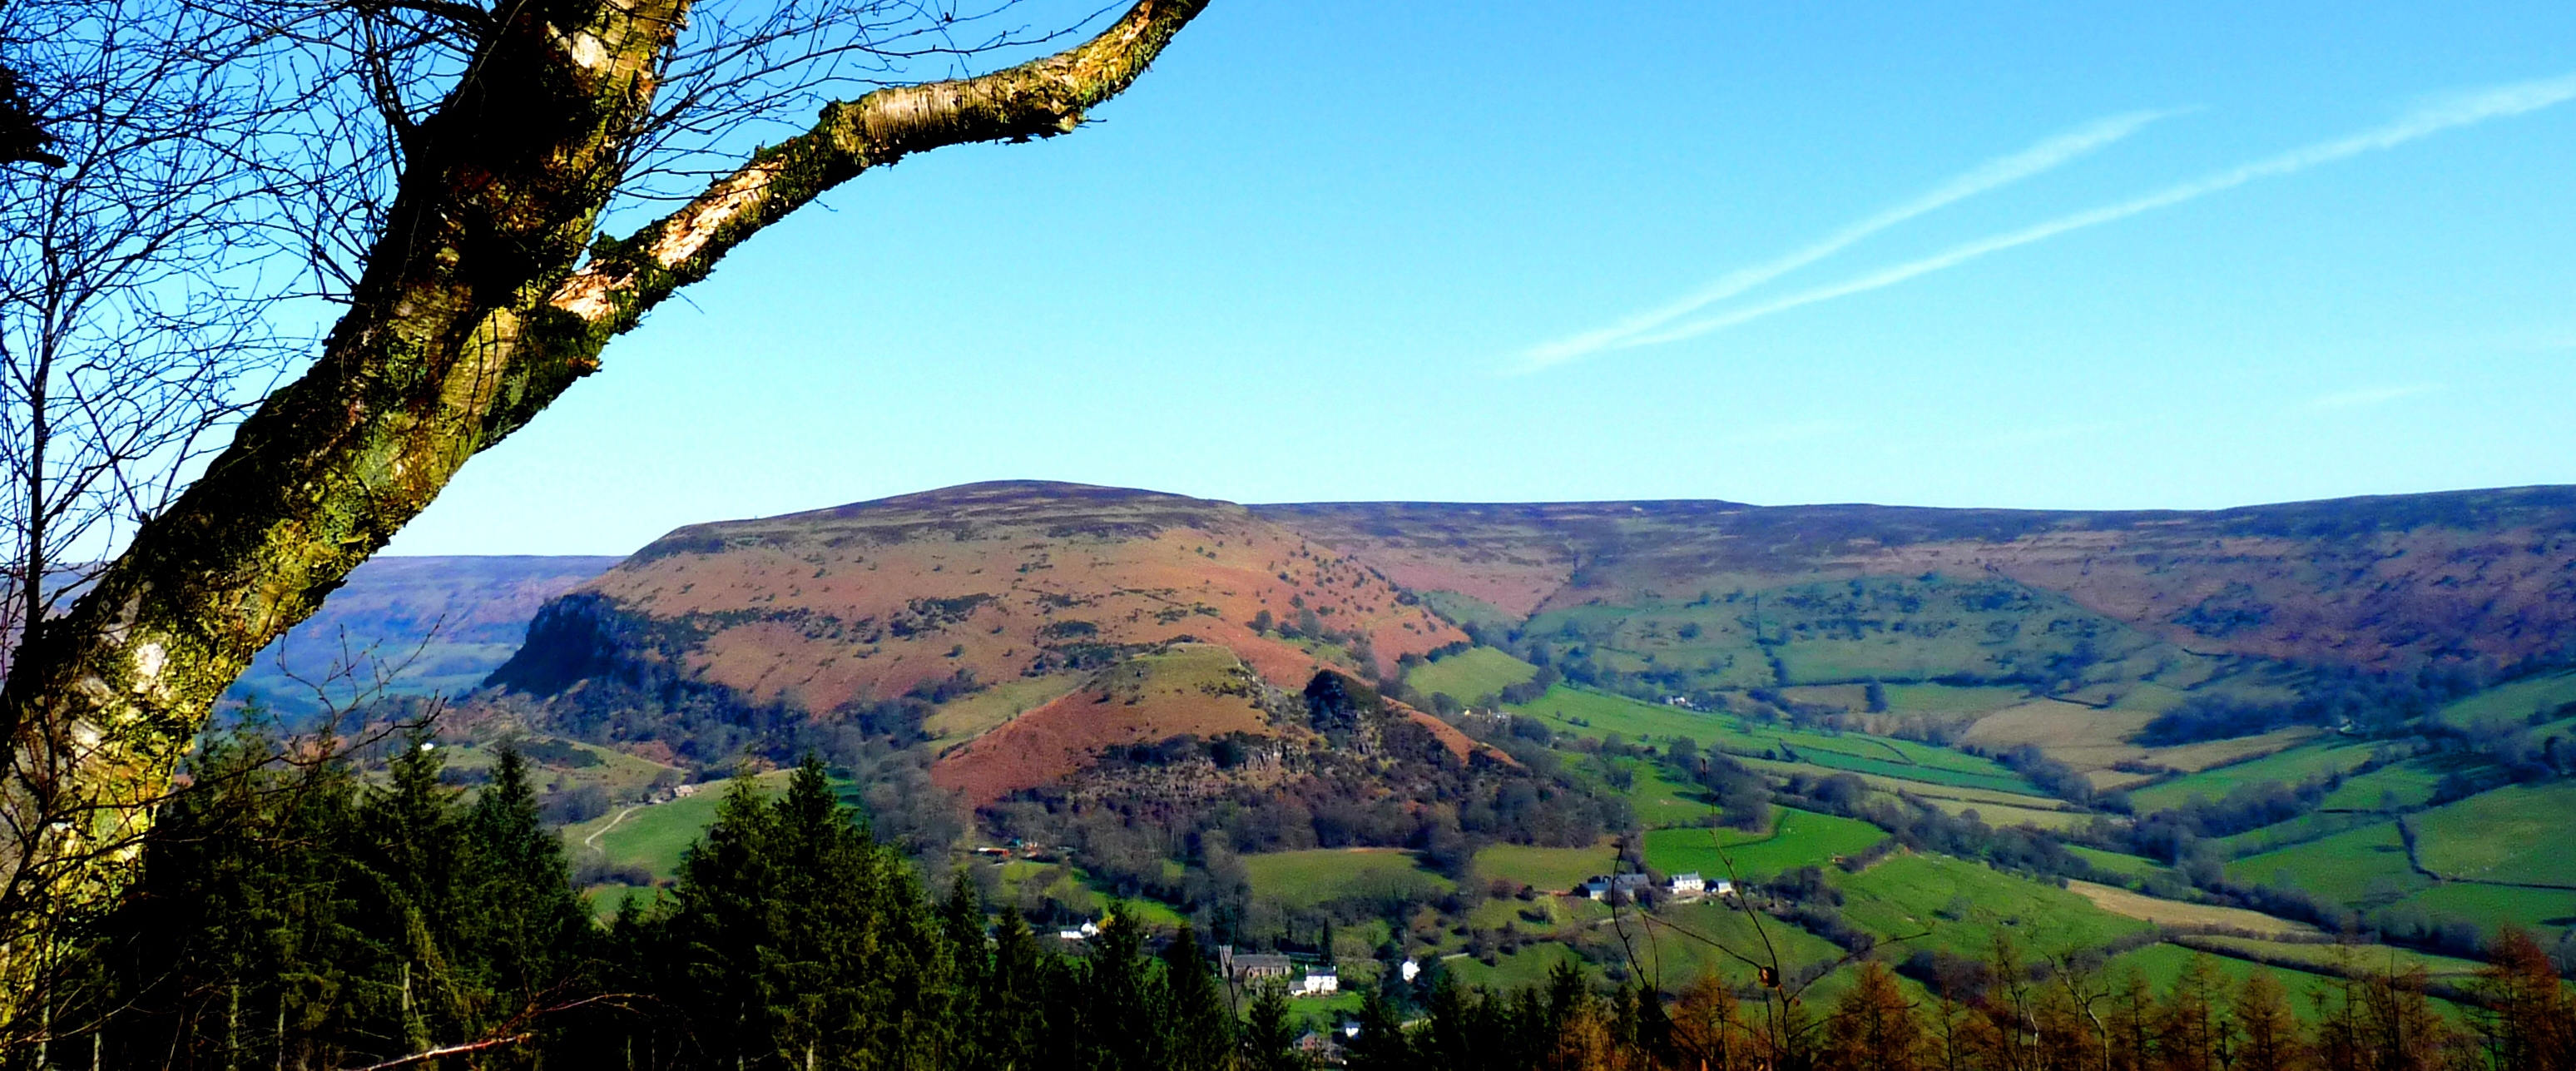
tree, outdoor, mountain, sky, valley, mountain range, black, ridge, brecon, colour, hills, fields, plateau, beacons, moutains, landform, geographical feature, mountainous landforms